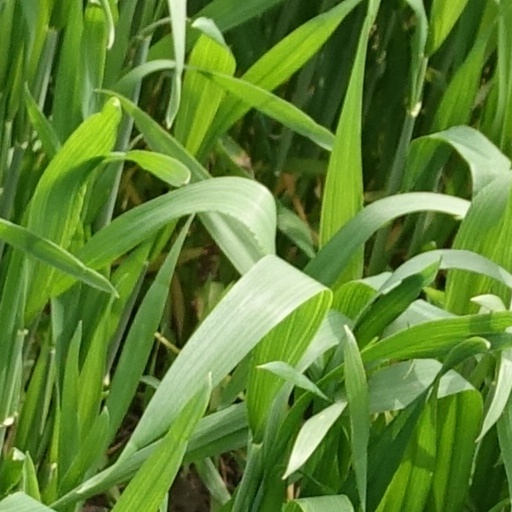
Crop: wheat